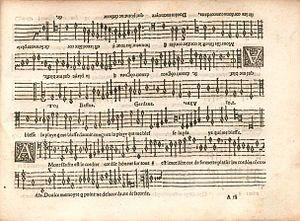
Jacques Moderne est un imprimeur-libraire lyonnais de la Renaissance, connu notamment pour ses éditions musicales.